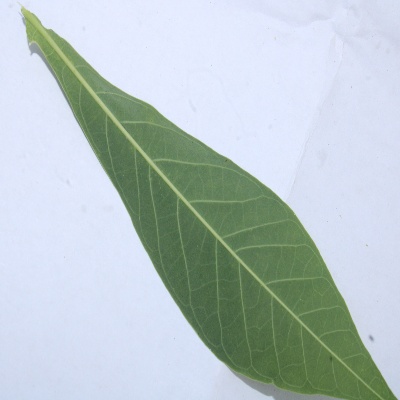
Crop: Cassava
Condition: healthy